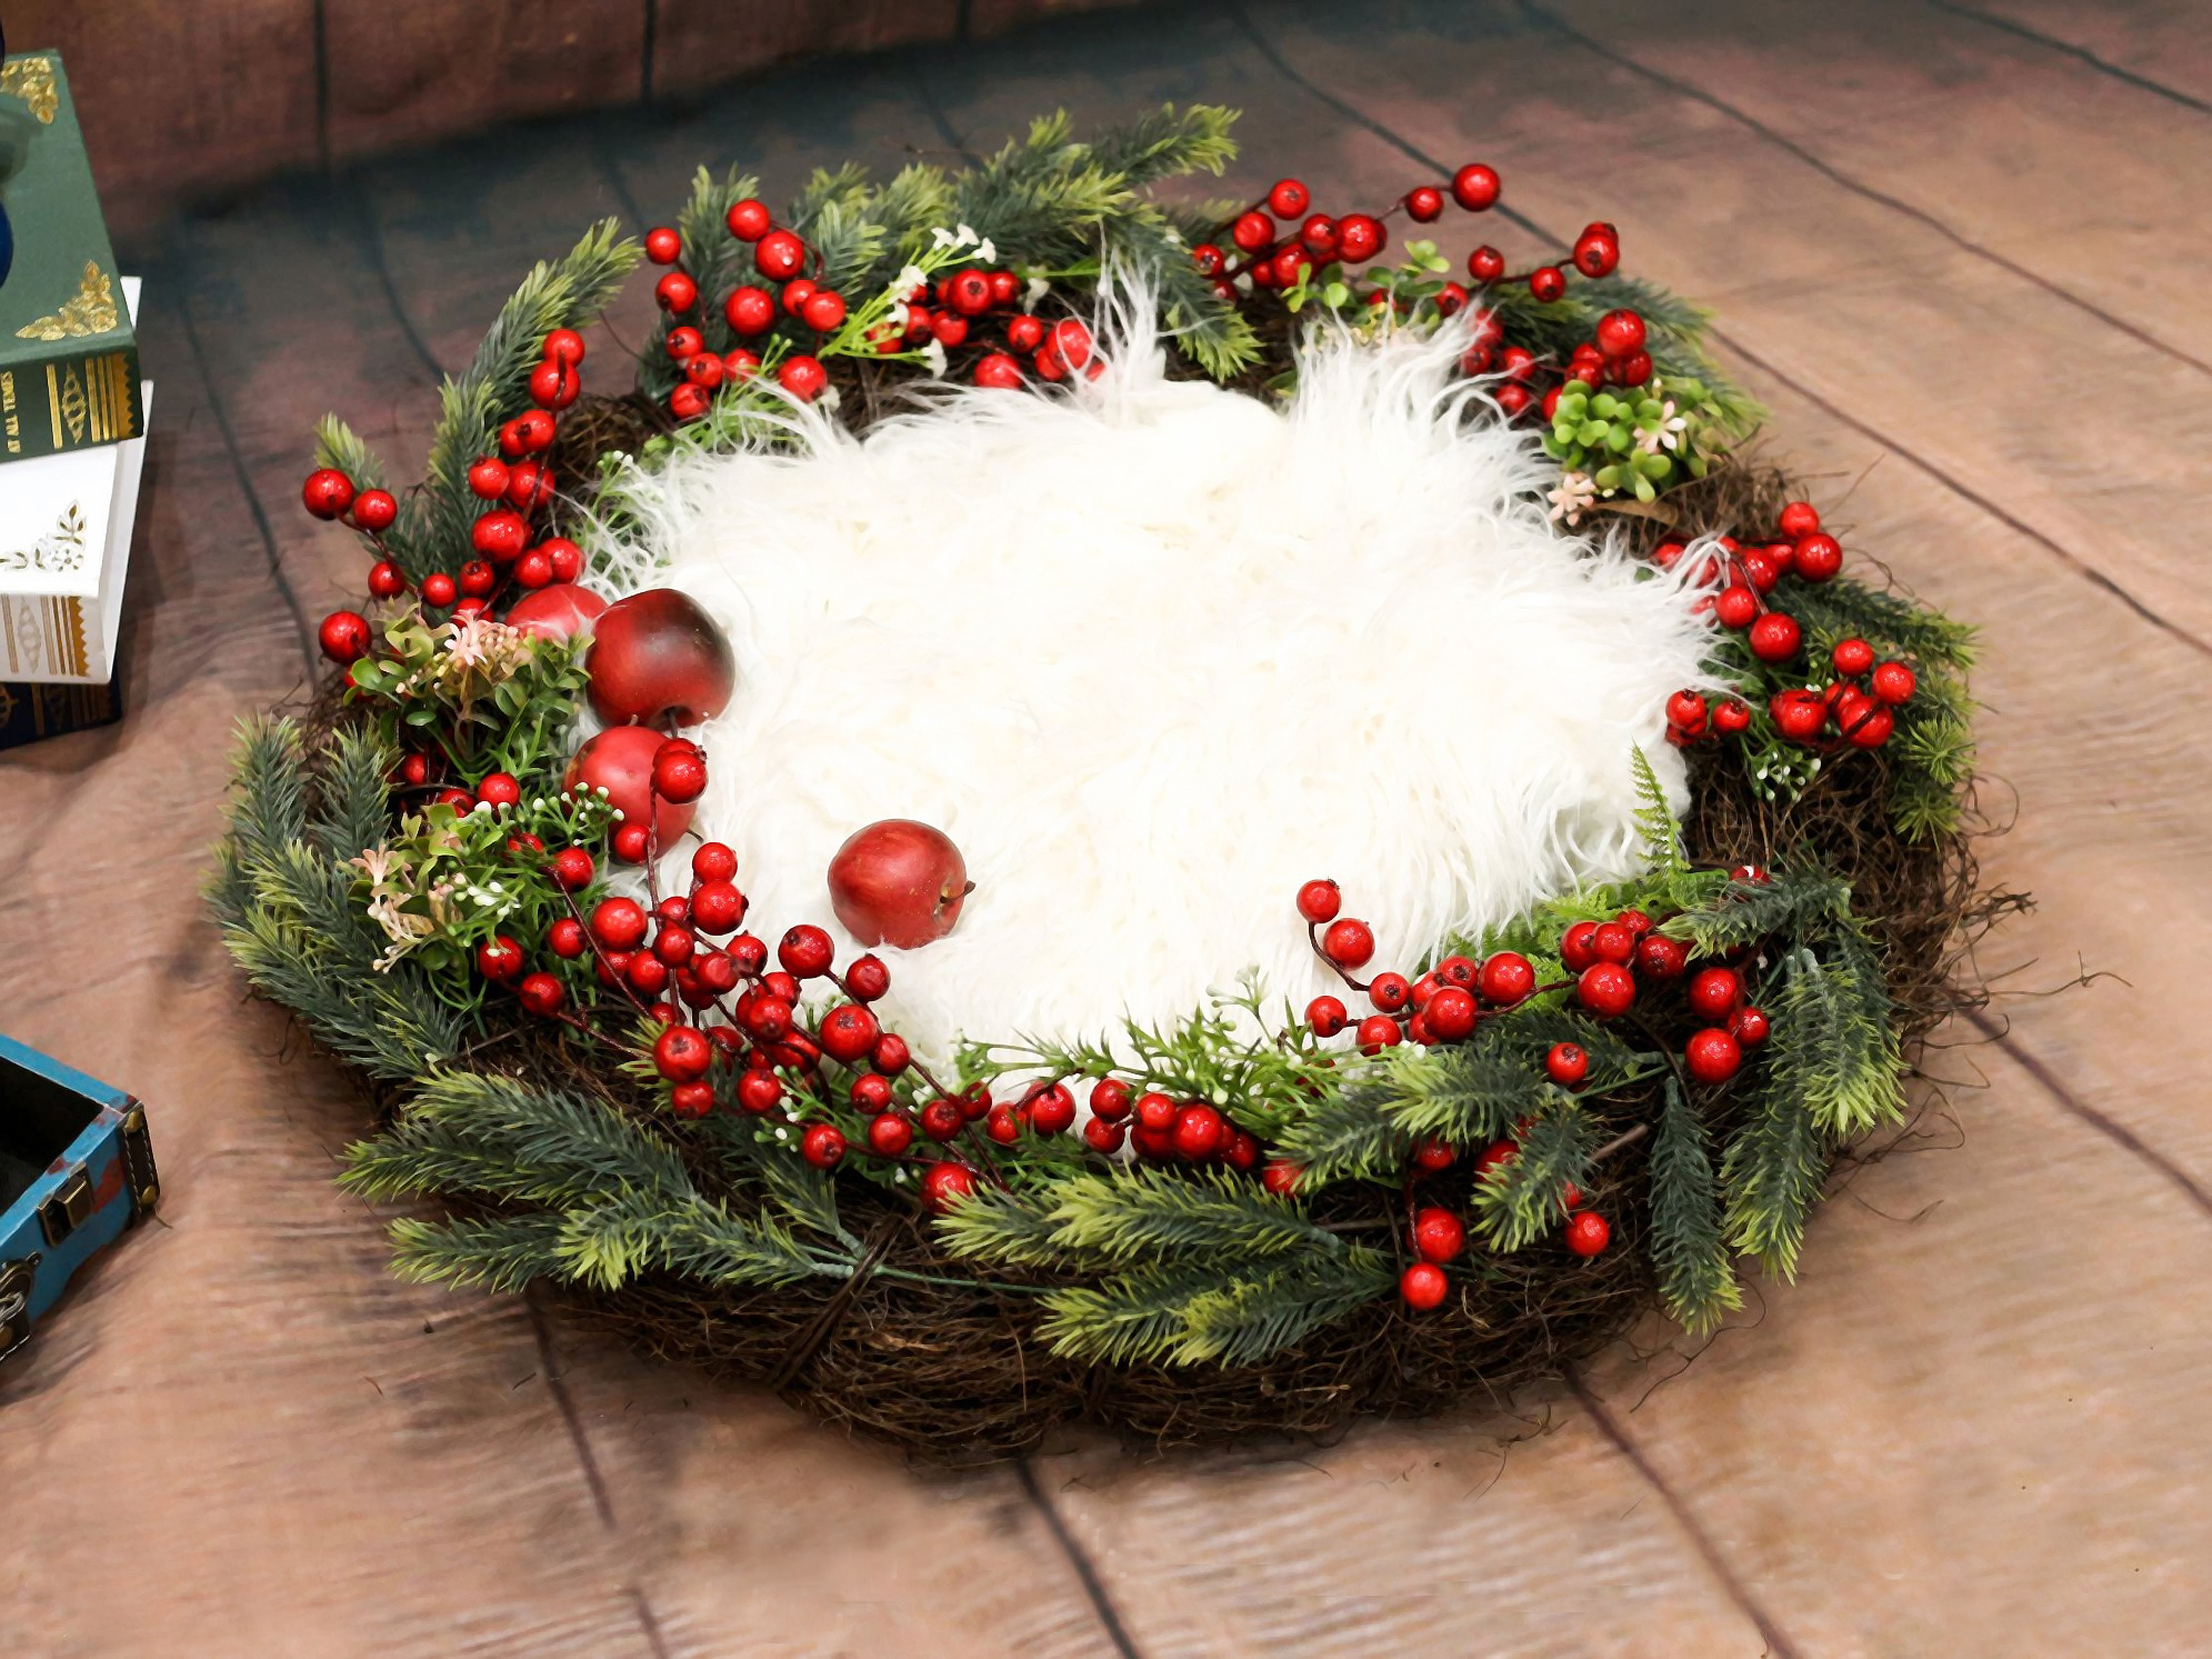
wedding, baby, family, fashion, flower, plant, wreath, petal, botany, grass, flower arranging, christmas decoration, artificial flower, red, decoration, creative arts, shrub, annual plant, flowering plant, cut flowers, floristry, groundcover, event, floral design, font, bouquet, landscape, carmine, garden, herbaceous plant, evergreen, coquelicot, rose, interior design, art, rose family, artwork, landscaping, herb, rectangle, anthurium, impatiens